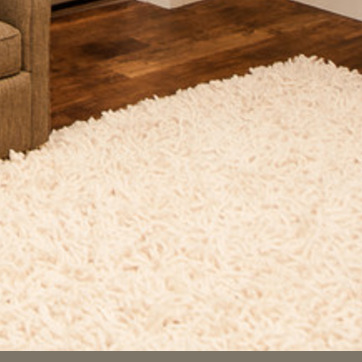
Material: carpet